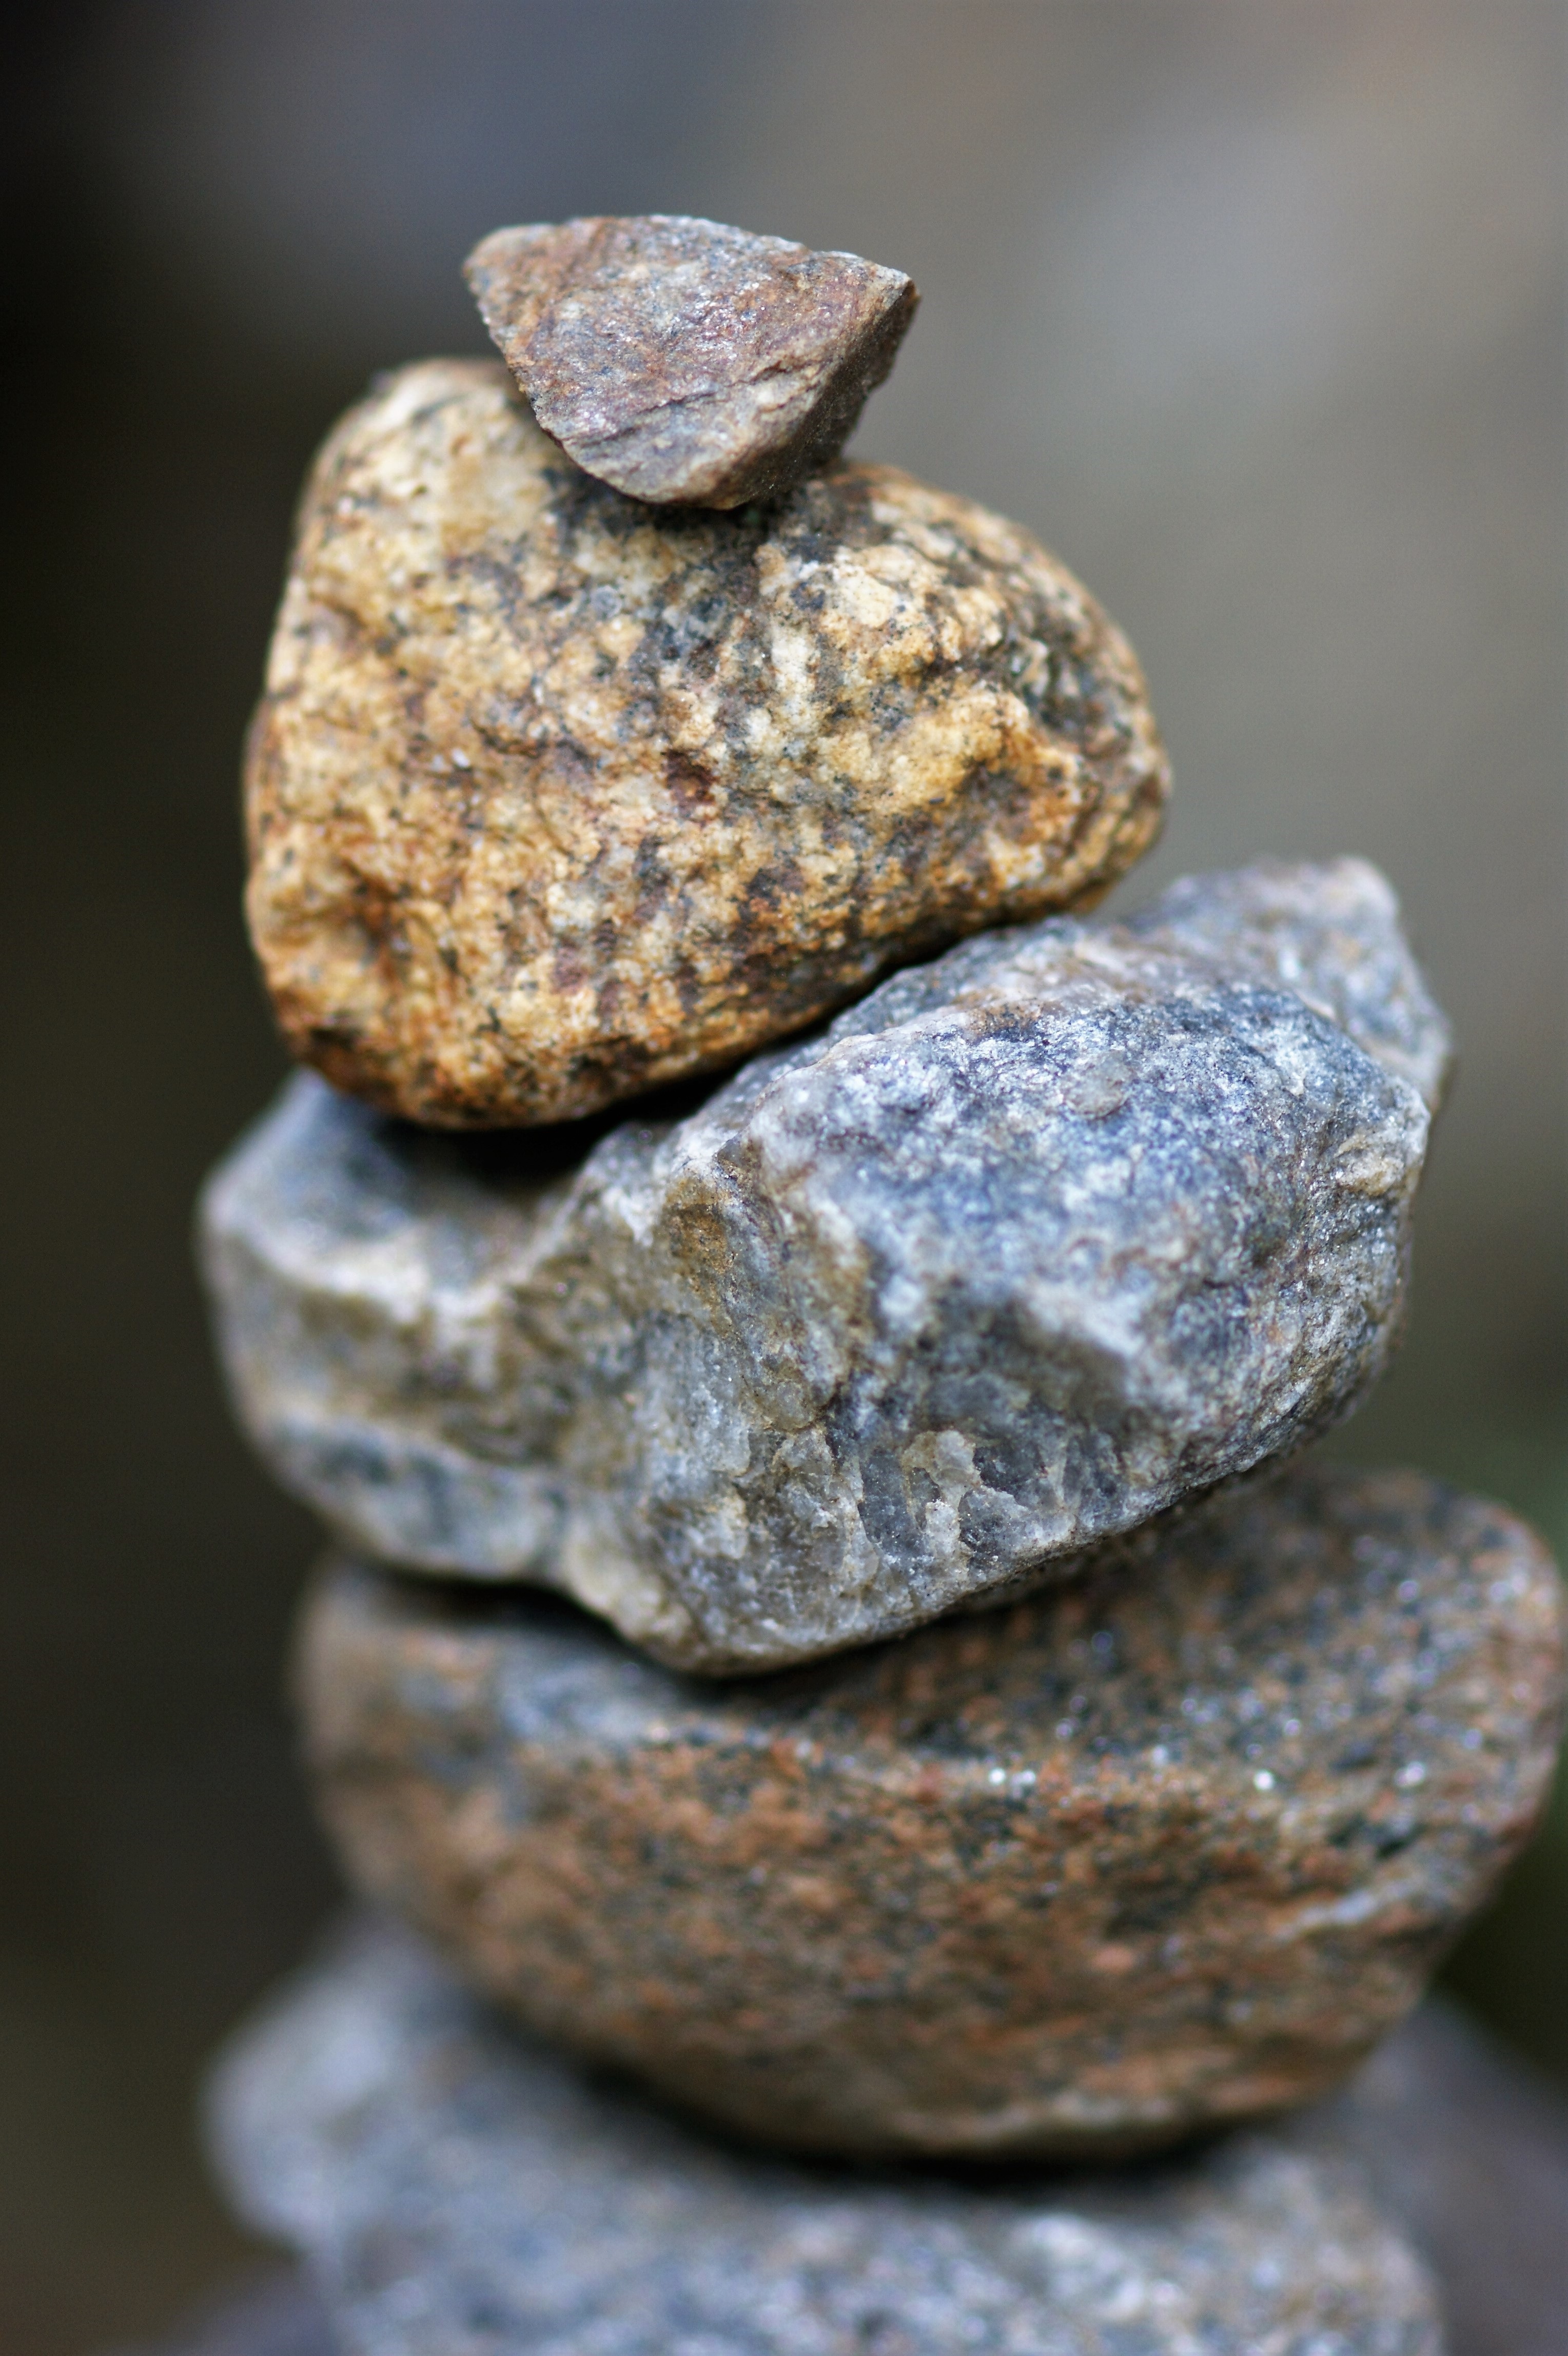
rock, isolated, tower, balance, material, stone tower, close up, stones, meditation, stacked, macro photography, steinmann